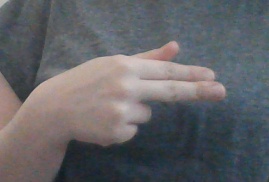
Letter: ghain